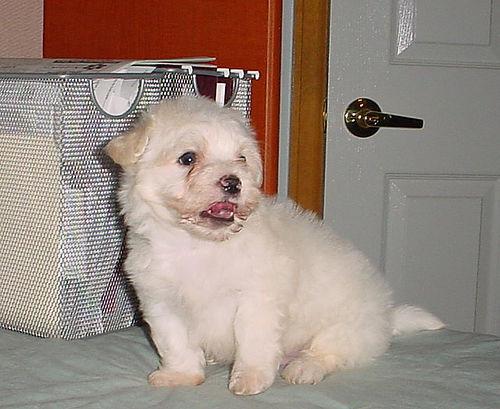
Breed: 249-n000101-Maltese_dog